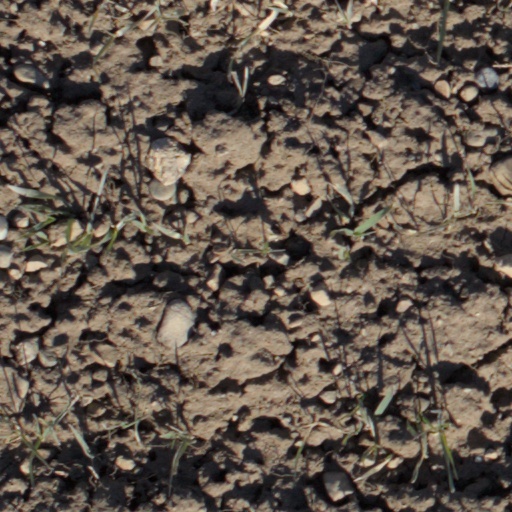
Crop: wheat